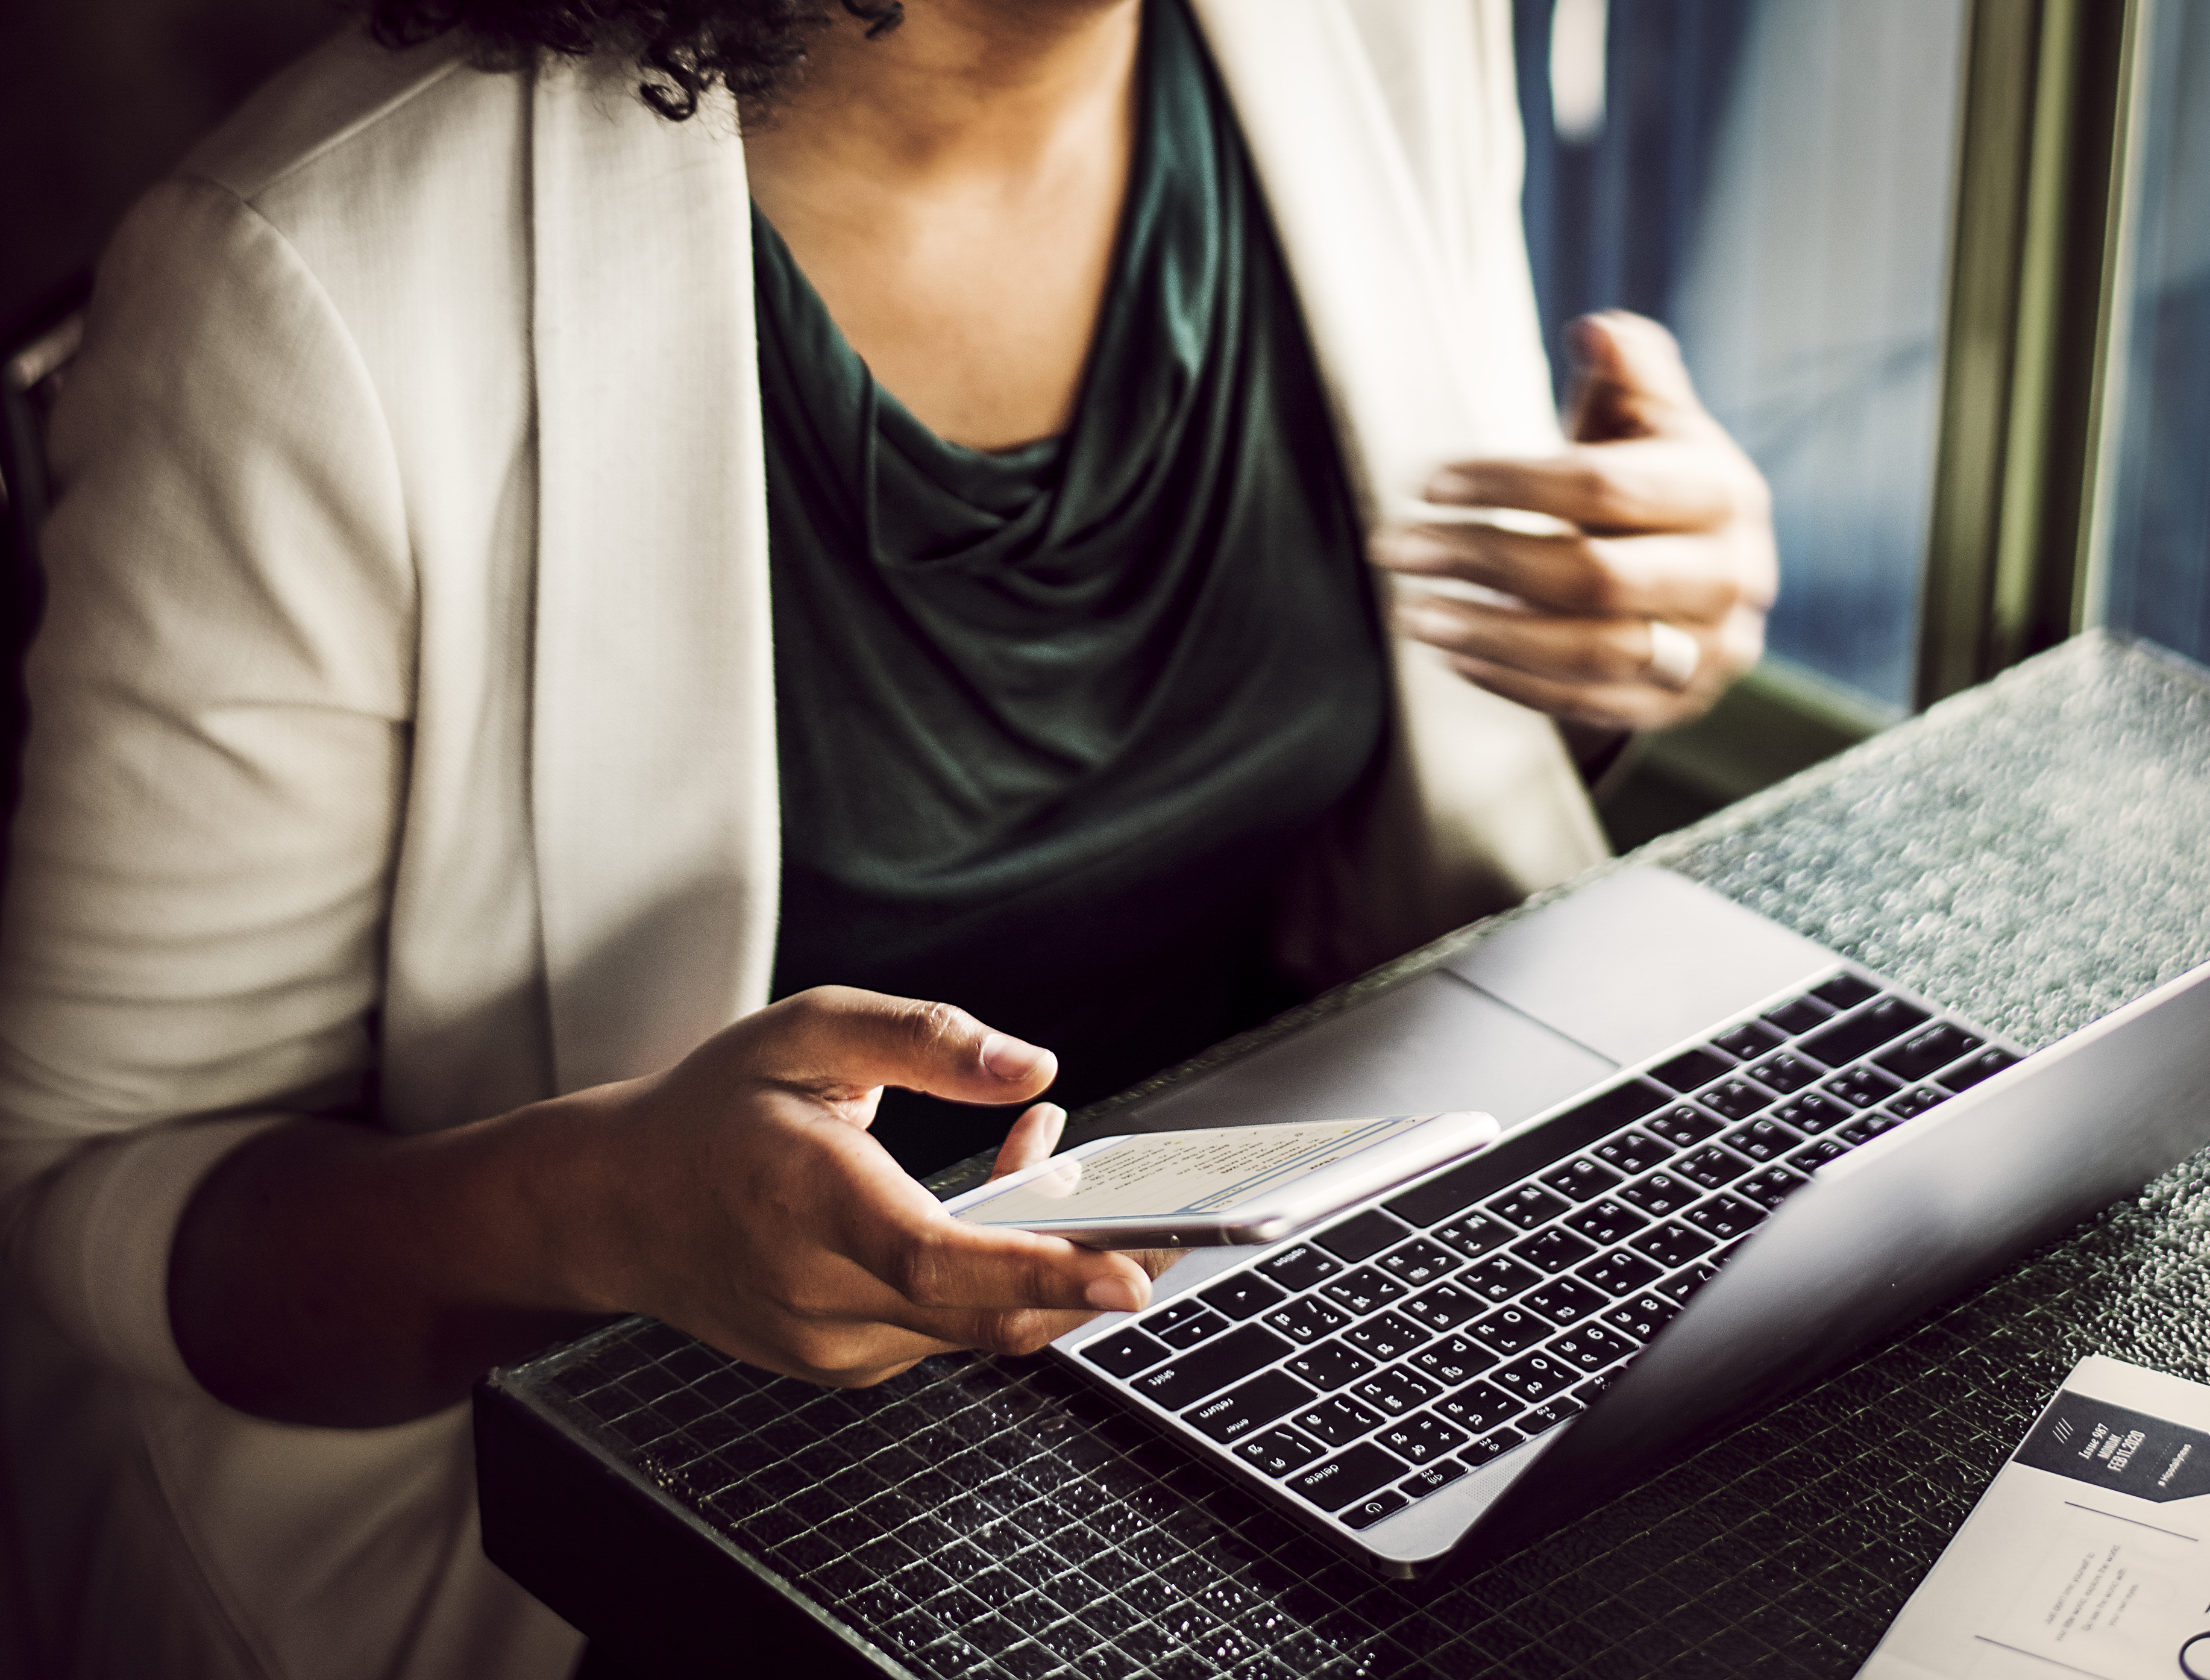
adult, african, african american, african descent, afro, alone, black, business, businesswoman, busy, cafe, closeup, communication, computer, digital device, employee, focus, holding, laptop, marketing, mobile phone, notebook, person, phone, plan, professional, serious, sitting, smartphone, tablet, talking, technology, wireless, woman, working, workspace, electronic device